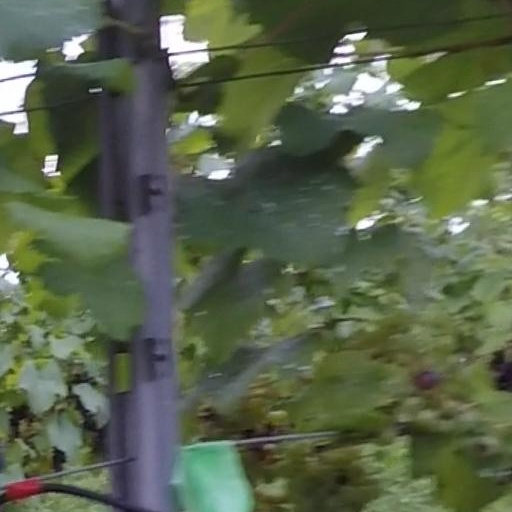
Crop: grape